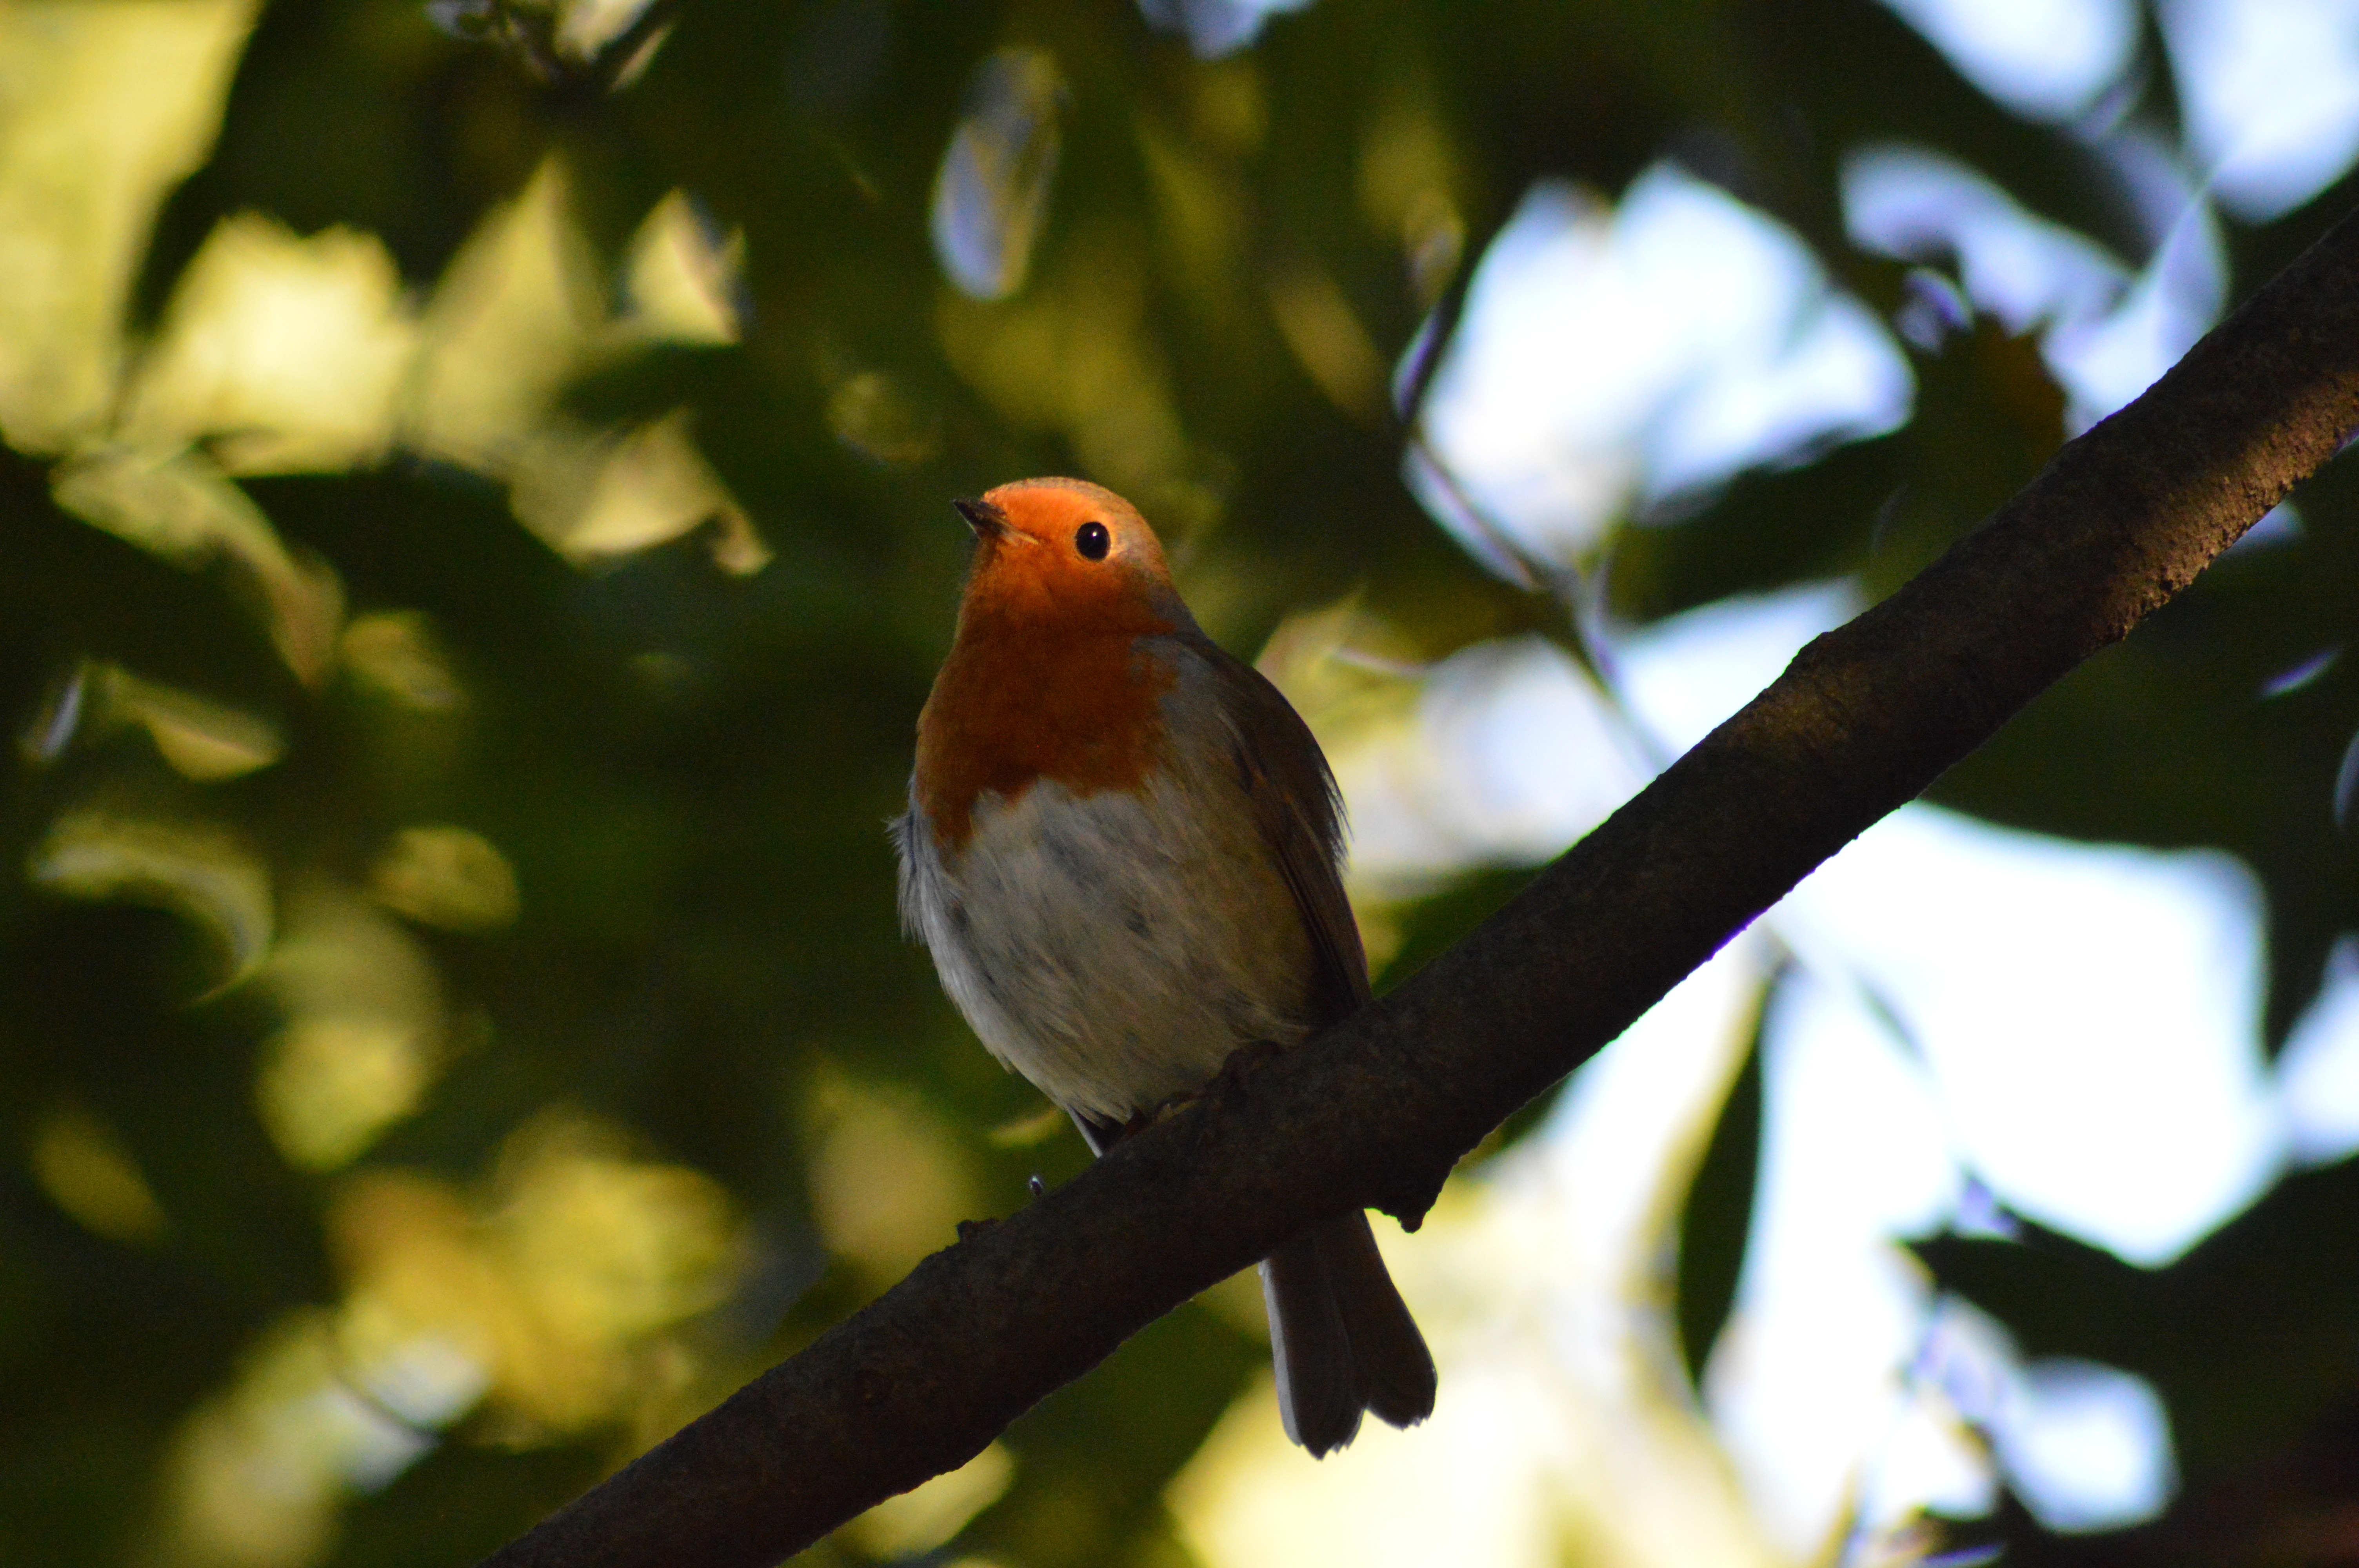
nature, branch, bird, flower, wildlife, beak, robin, fauna, close up, vertebrate, finch, old world flycatcher, red robin, perching bird, european robin